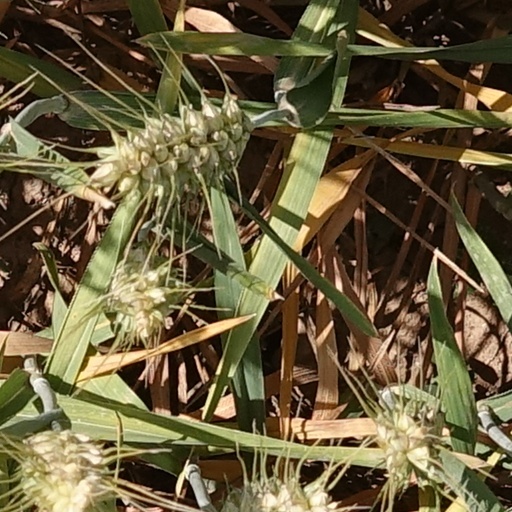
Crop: wheat